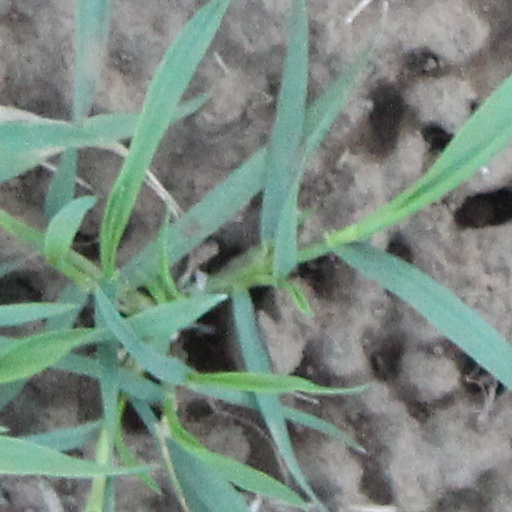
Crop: wheat